Gostha Pal

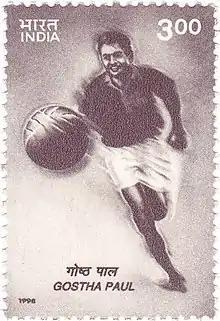
Pal on a 1998 stamp of India

Gostha Behari Pal (20 August 1896 – 8 April 1976) was an Indian footballer who played primarily as a defender. Nicknamed "the Chinese wall", Pal was the captain of the India national team, played during the 1920s and 30s.